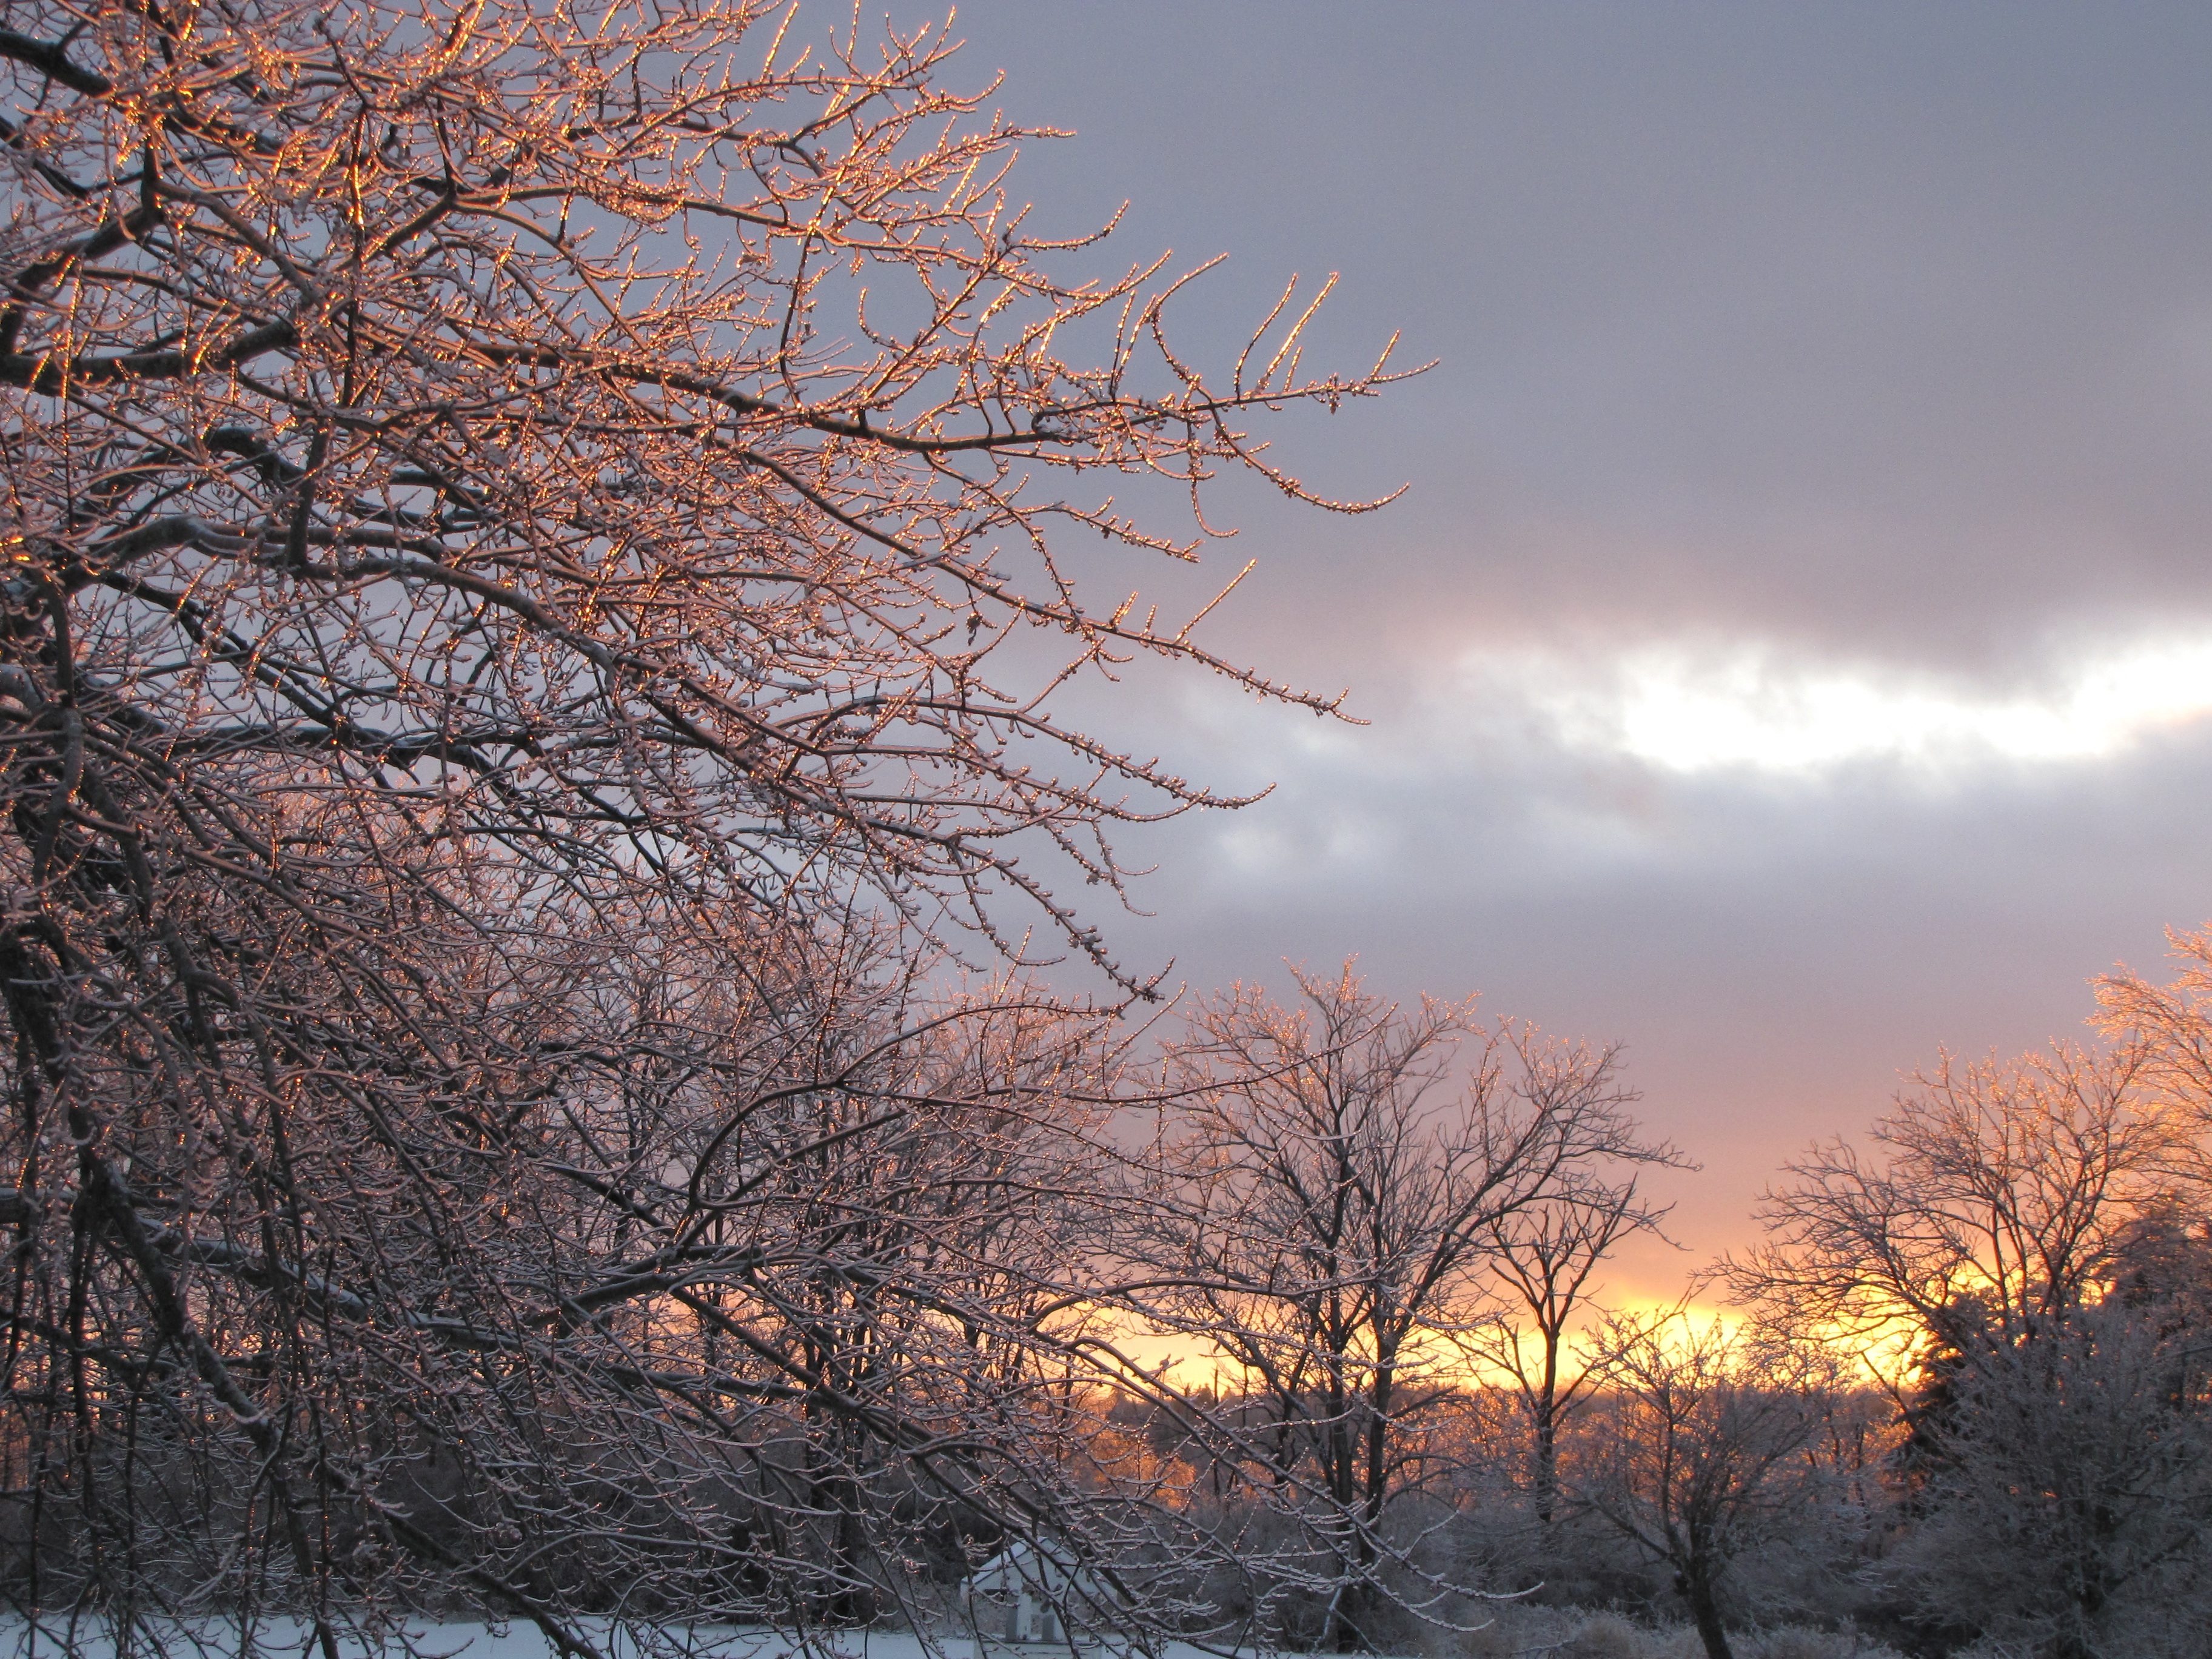
tree, nature, branch, snow, cold, winter, cloud, plant, sky, sunrise, sunset, sunlight, morning, flower, frost, dawn, dusk, ice, evening, autumn, weather, season, freezing, atmospheric phenomenon, woody plant